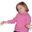
Label: girl